Helios Dust Instrumentation

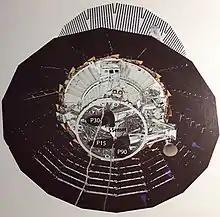
Bottom view of the Helios spacecraft. The three Zodiacal light photometers P15, P30, P90 show the black openings of their stray light baffles. The drift tube of the South (S) micrometeoroid sensor is seen next to the photometers.

The two Helios spacecraft were the result of a joint venture of West Germany's space agency DLR and NASA. The spacecraft were built in Germany and launched from Cape Canaveral Air Force Station, Florida. Helios 1 was launched in December 1974 onto an elliptic orbit between . Helios 2 followed in January 1976 and reached 0.29 au perihelion distance. The orbital periods were about 6 months. The Helios spacecraft were spinning with the spin axis perpendicular to the ecliptic plane. The Helios 1 spin axis pointed to ecliptic north whereas the Helios 2 orientation was inverted and the spin axis pointed to ecliptic south. The despun high gain antenna beam pointed always to Earth. Because of the orbit the distance between the spacecraft and Earth varied between a few and 300 million km and the data transmission rate varied accordingly. Twice per Helios orbit the spacecraft was in conjunction (in front or behind the Sun) and no data transmission was possible for a few weeks. Helios 1 delivered scientific data for ten years and Helios 2 for five years.